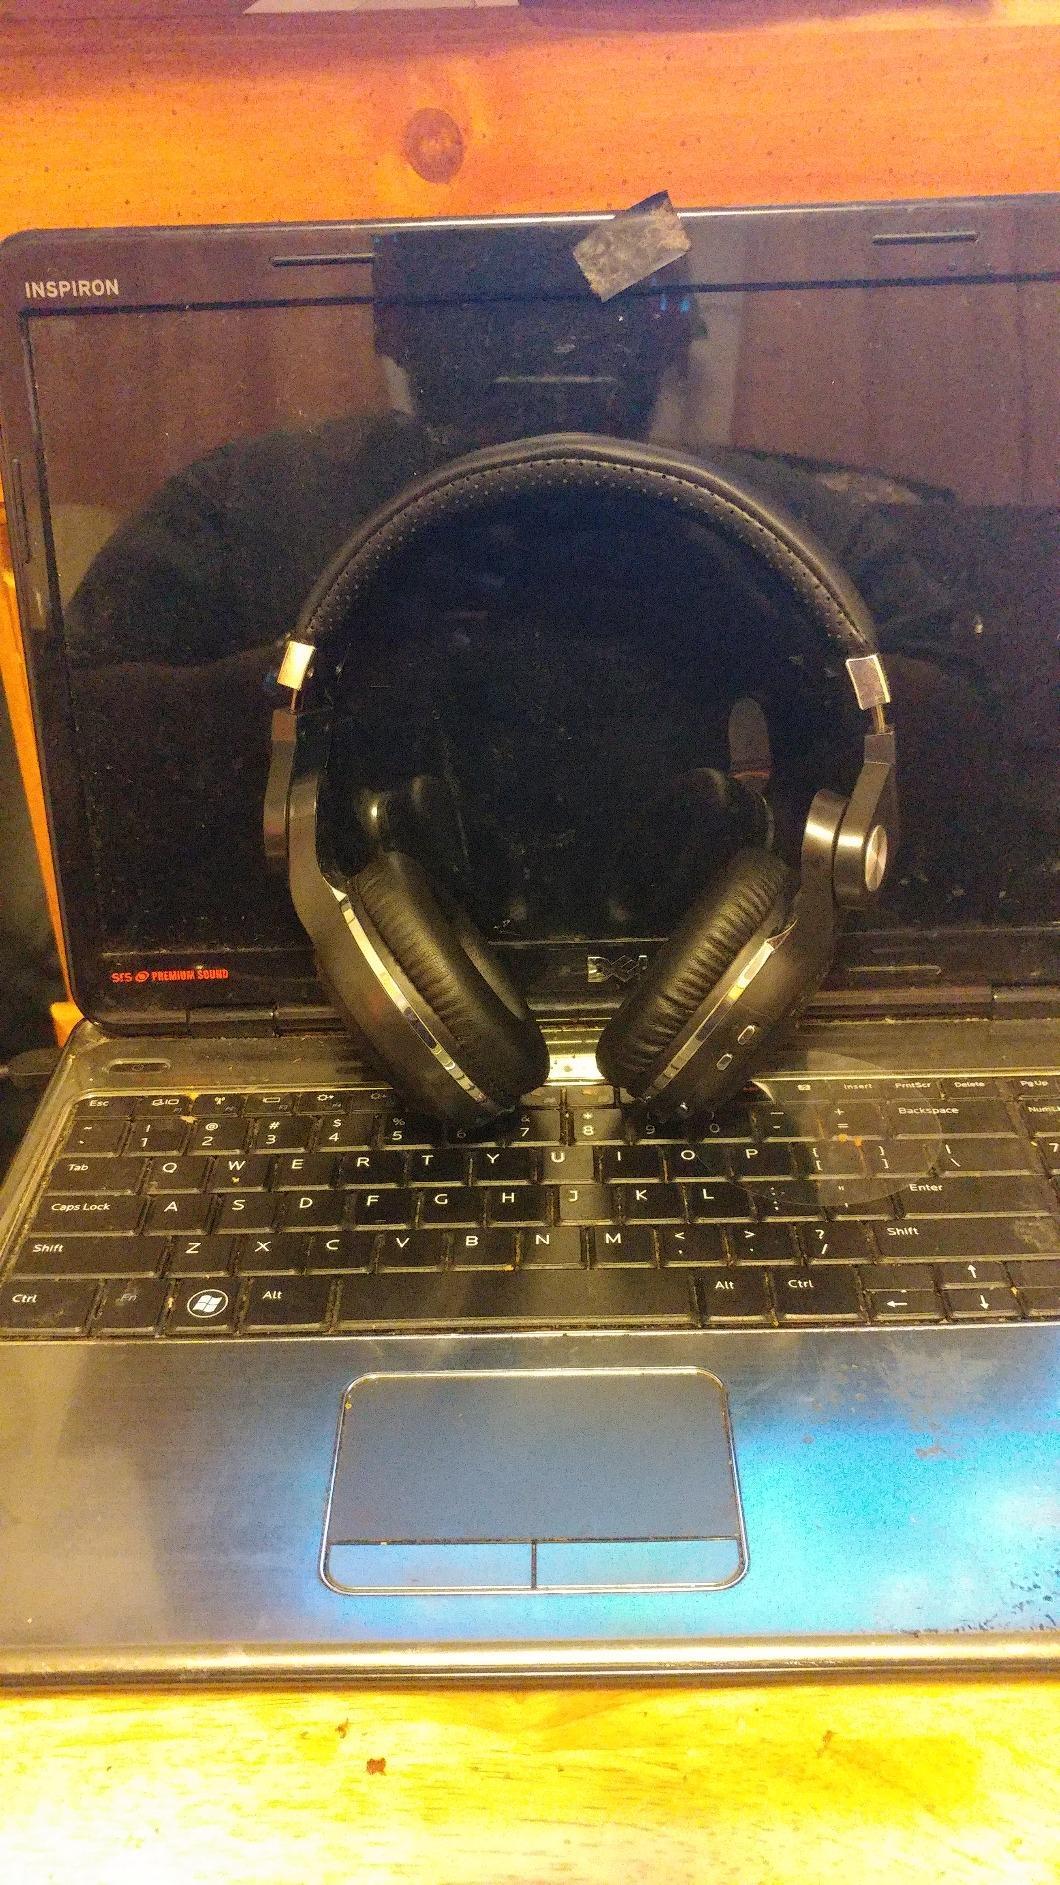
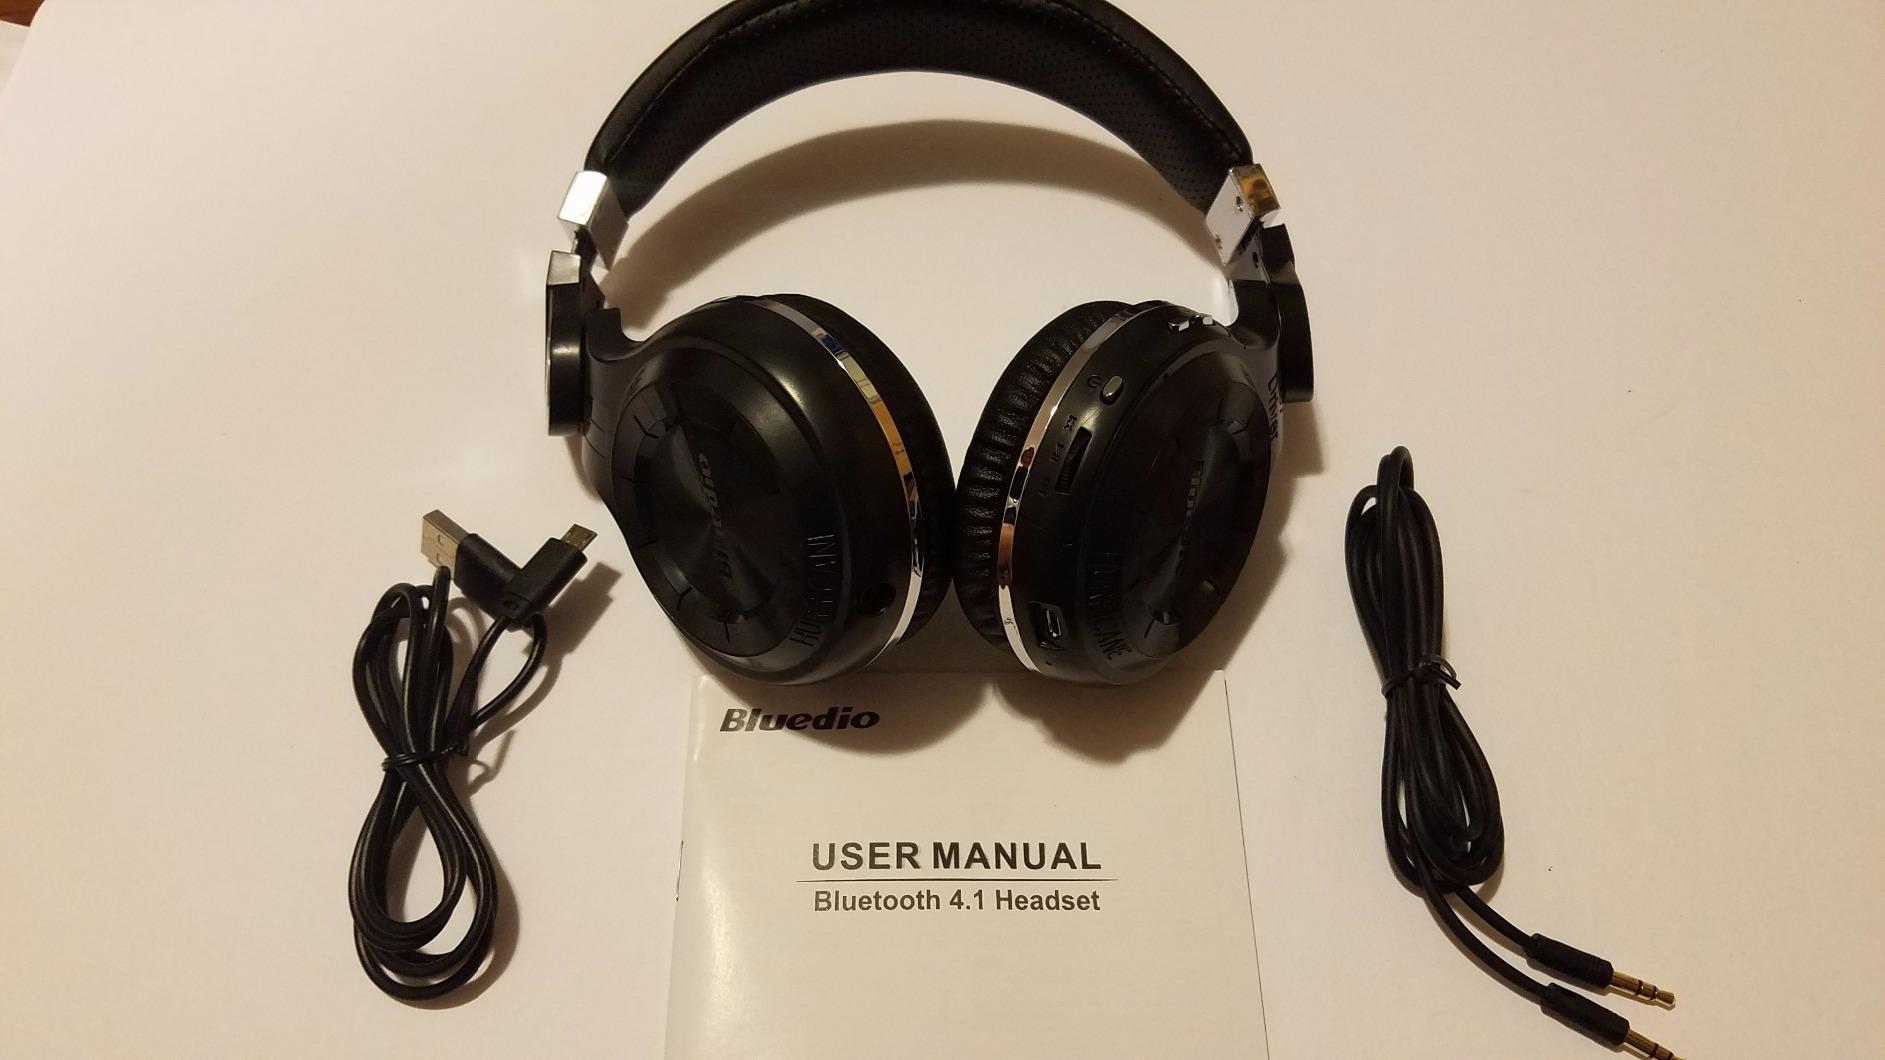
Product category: headphones
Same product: yes